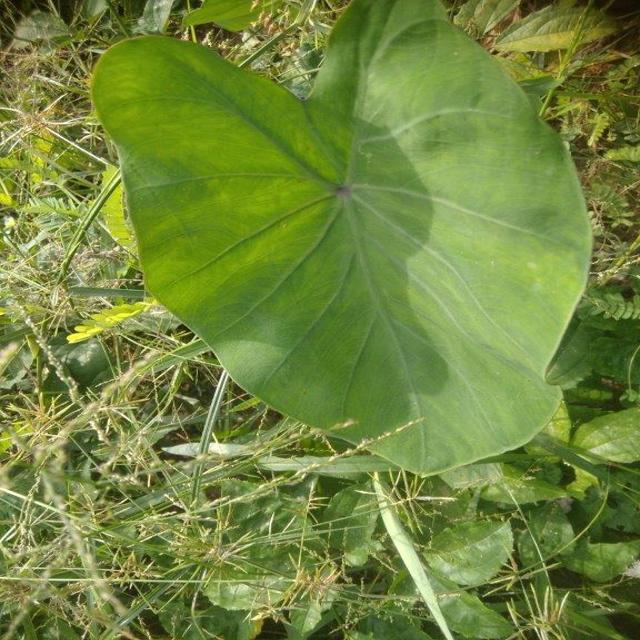
Label: Healthy